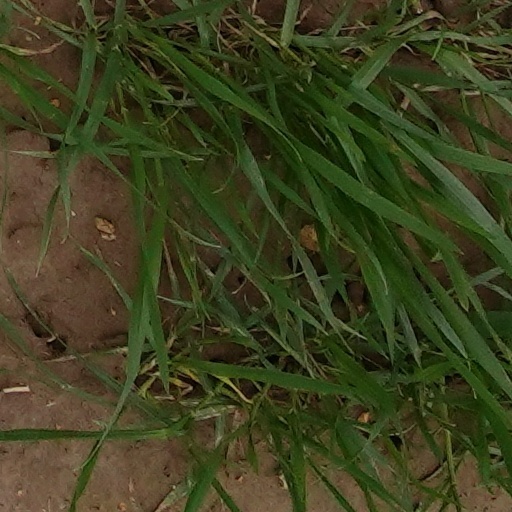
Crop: wheat